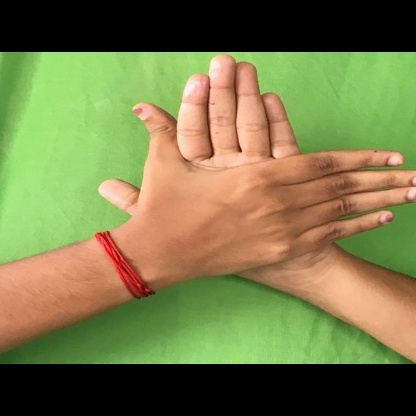
Mudra: Chakra